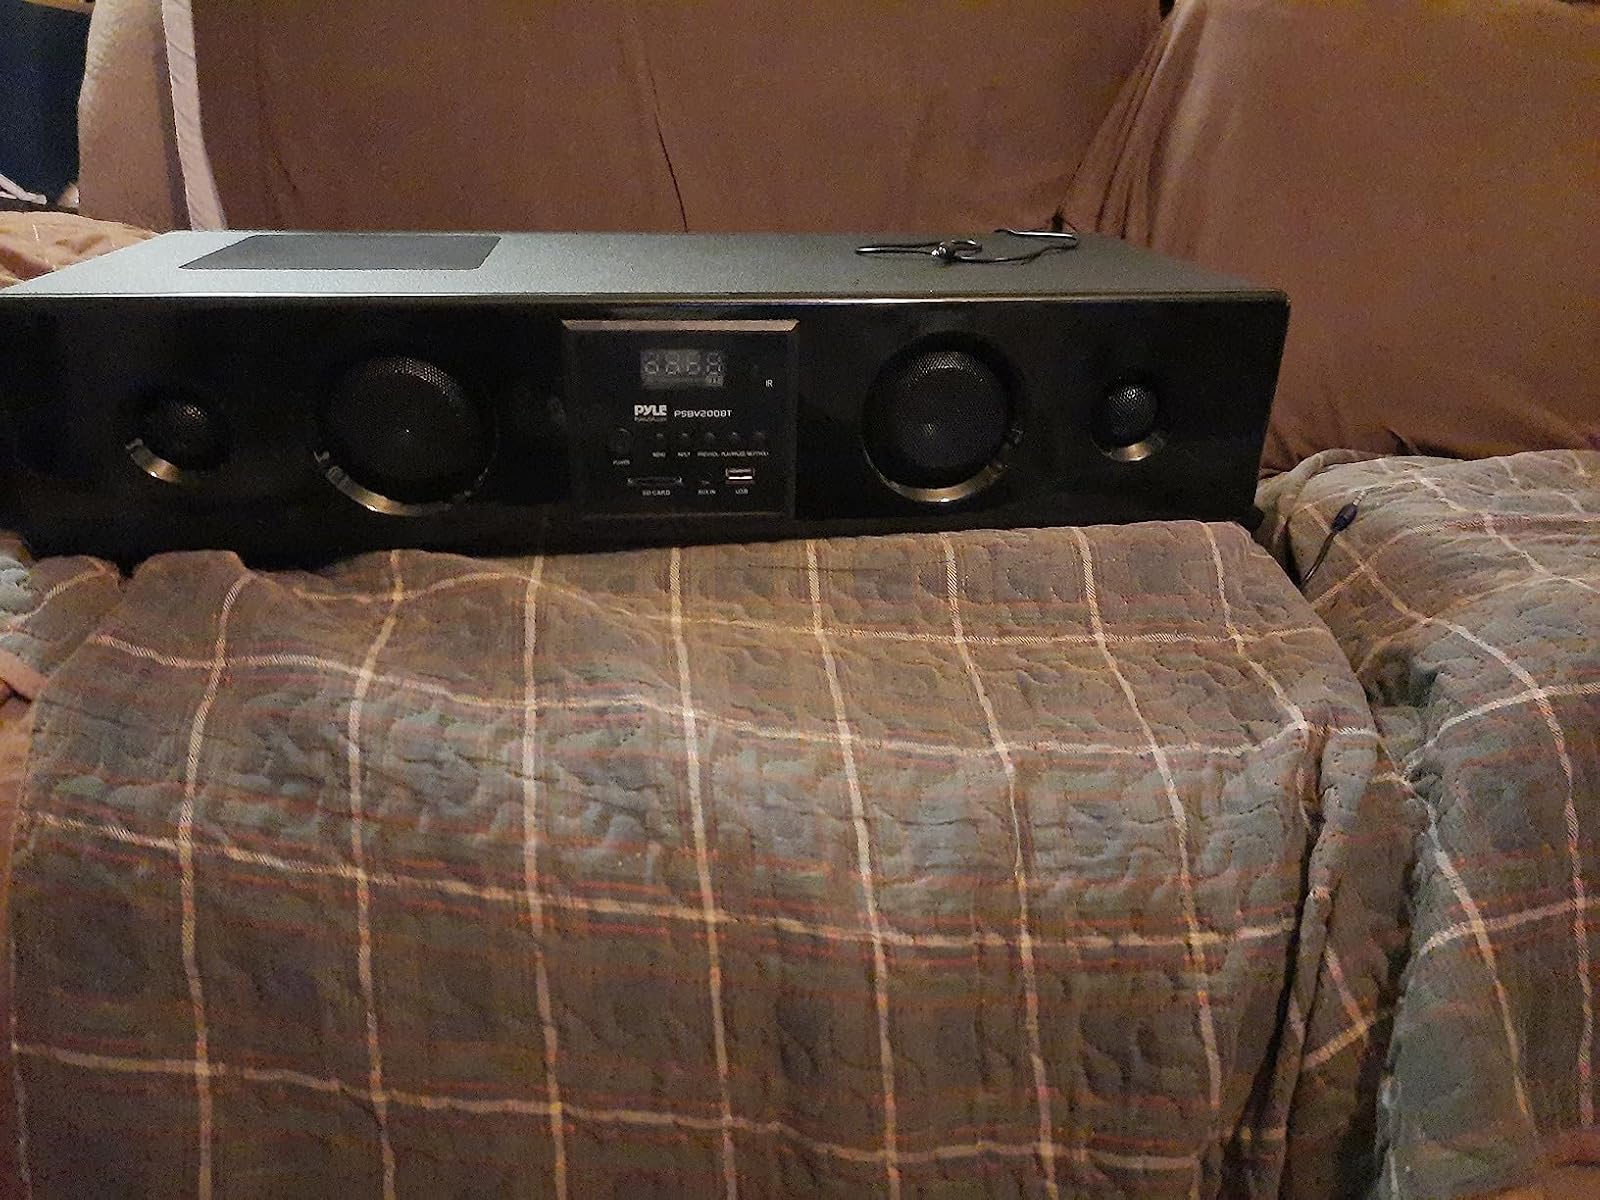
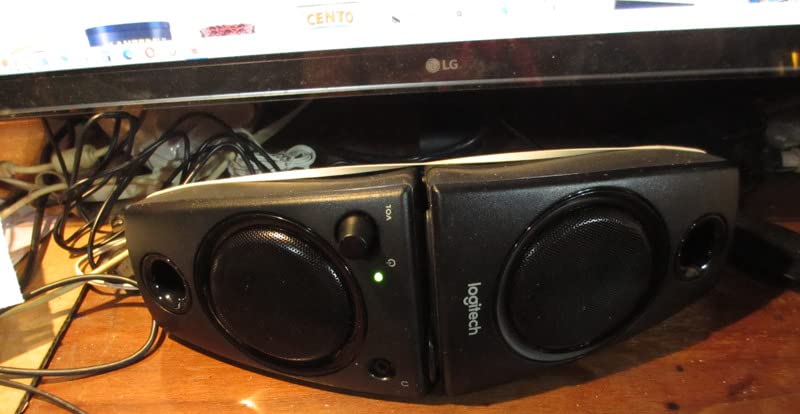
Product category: speaker
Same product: no